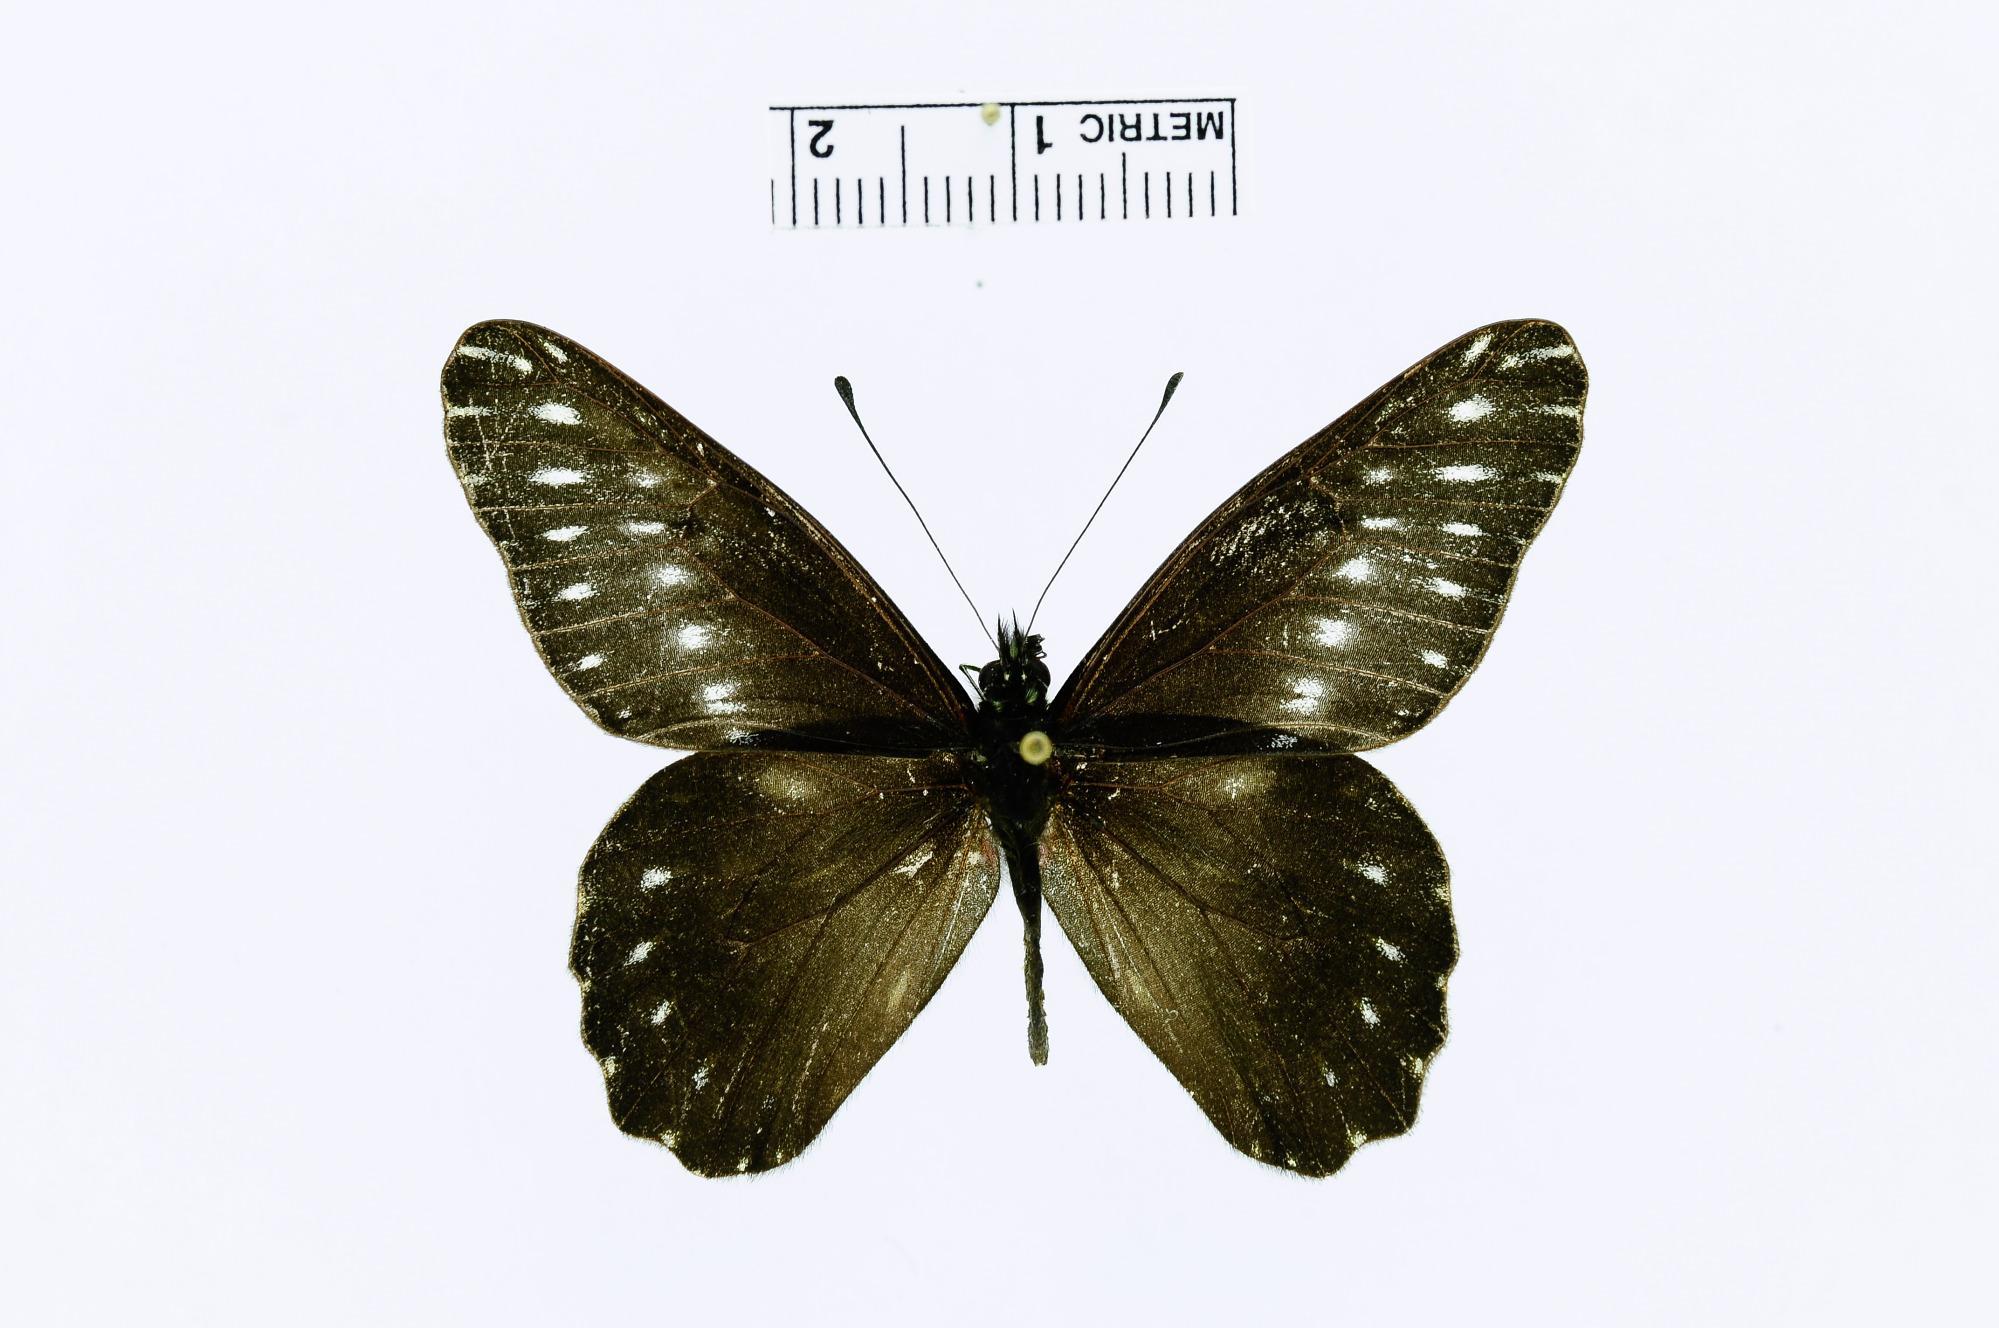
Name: Catasticta flisa archoflisa
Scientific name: Catasticta flisa archoflisa Eitschberger & Racheli, 1998
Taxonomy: Animalia, Arthropoda, Insecta, Lepidoptera, Pieridae, Pierinae
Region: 1000
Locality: Darien, Panama
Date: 7 Sep 1982